Bengt Gustavsson

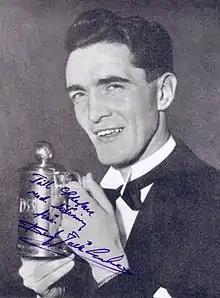
Gustavsson in 1968

Bengt Olov Emanuel "Julle" Gustavsson (13 January 1928 – 16 February 2017) was a Swedish professional footballer and manager. As player he played as a defender and represented Sweden; he participated in the final of the 1958 FIFA World Cup on home soil, losing out to Brazil, and won national championships with IFK Norrköping. As coach he led Åtvidabergs FF into its golden era at the beginning of the 1970s.